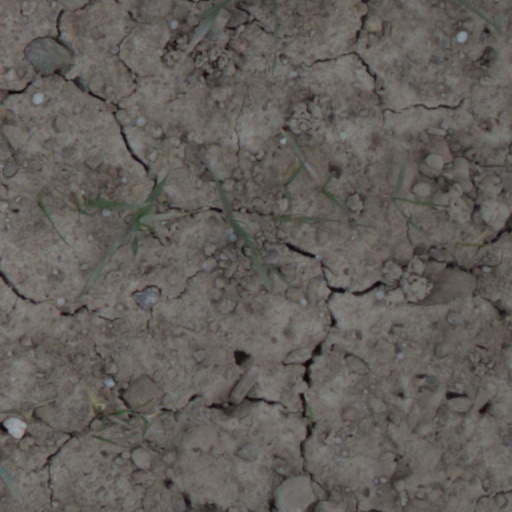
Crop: wheat